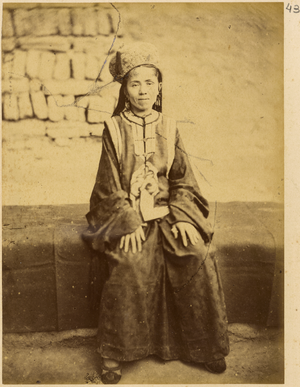
En 1874-1875, le gouvernement russe organisa une mission commerciale et de recherche en Chine. Cette mission avait pour objectif de trouver de nouvelles routes terrestres vers le marché chinois, d'étudier les perspectives d'une expansion commerciale, de rechercher des sites pour l'installation de consulats et d'usines, et de recueillir des informations sur la révolte de Dungan qui faisait alors rage dans les provinces de la Chine occidentale. Composée de 9 hommes et dirigée par le lieutenant-colonel Iulian A. Sosnovskii de l'état-major général de l'armée, cette mission comprenait également un topographe, le capitaine Matusovskii, un responsable scientifique, le Dr Pavel Iakovlevich Piasetskii, des interprètes chinois et russes, trois sous-officiers cosaques et le photographe de la mission, Adolf Erazmovich Boiarskii. La mission se déroula de Saint-Pétersbourg à Shanghai, en passant par Oulan-Bator (Mongolie), Pékin et Tianjin. Elle longea ensuite le fleuve Yangtsé et suivit la grande Route de la soie à travers l'oasis Hami et jusqu'au lac Zaysan, de retour en Russie. Adolf Erazmovich Boiarskii prit quelque 200 photographies, ce qui constitue une source unique pour l'étude de la Chine de cette période. La plupart des photographies prises durant cette mission apparaissent dans cet album, lequel rejoignit par la suite la collection Thereza Christina Maria, rassemblée par l'empereur Pierre II du Brésil qui en fit don à la Bibliothèque nationale du Brésil. Mémoire du monde